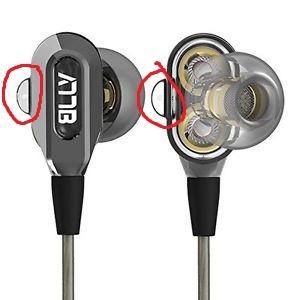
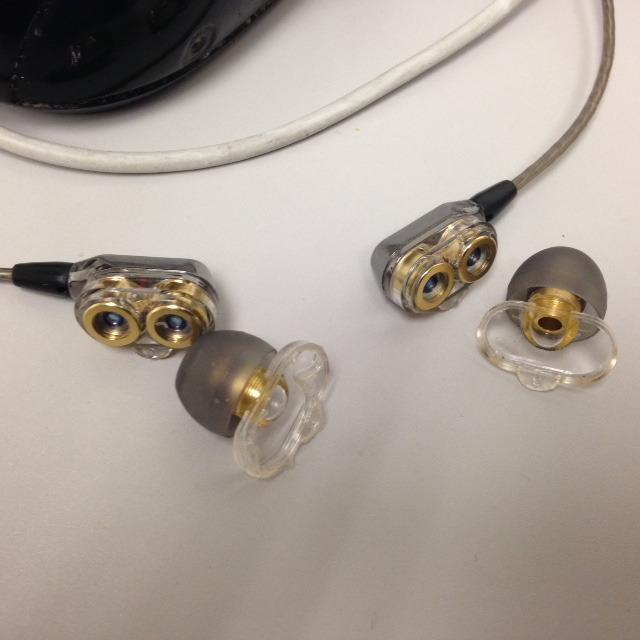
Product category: headphones
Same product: yes